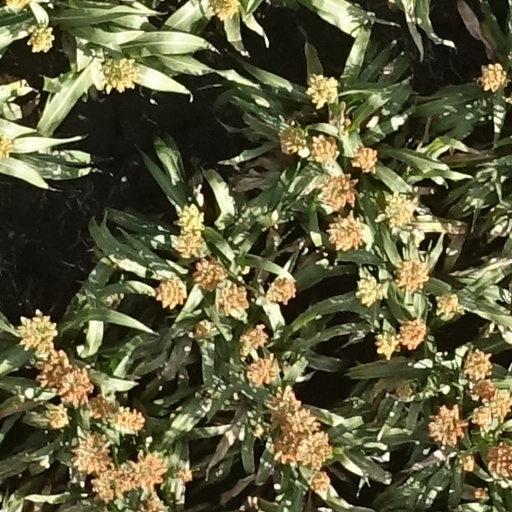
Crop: sorghum